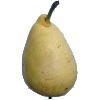
Label: Pear 2